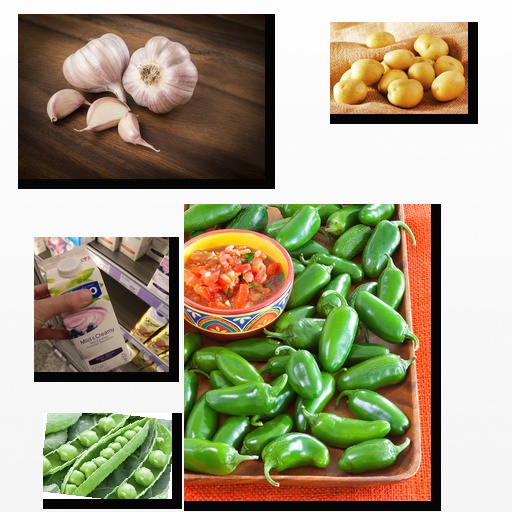
Food items: jalapeno, peas, soyghurt, potato, garlic